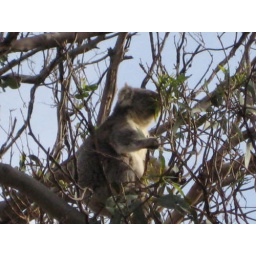
we got off the car to take pictures of these furry creatures munching away up in the eucalypts